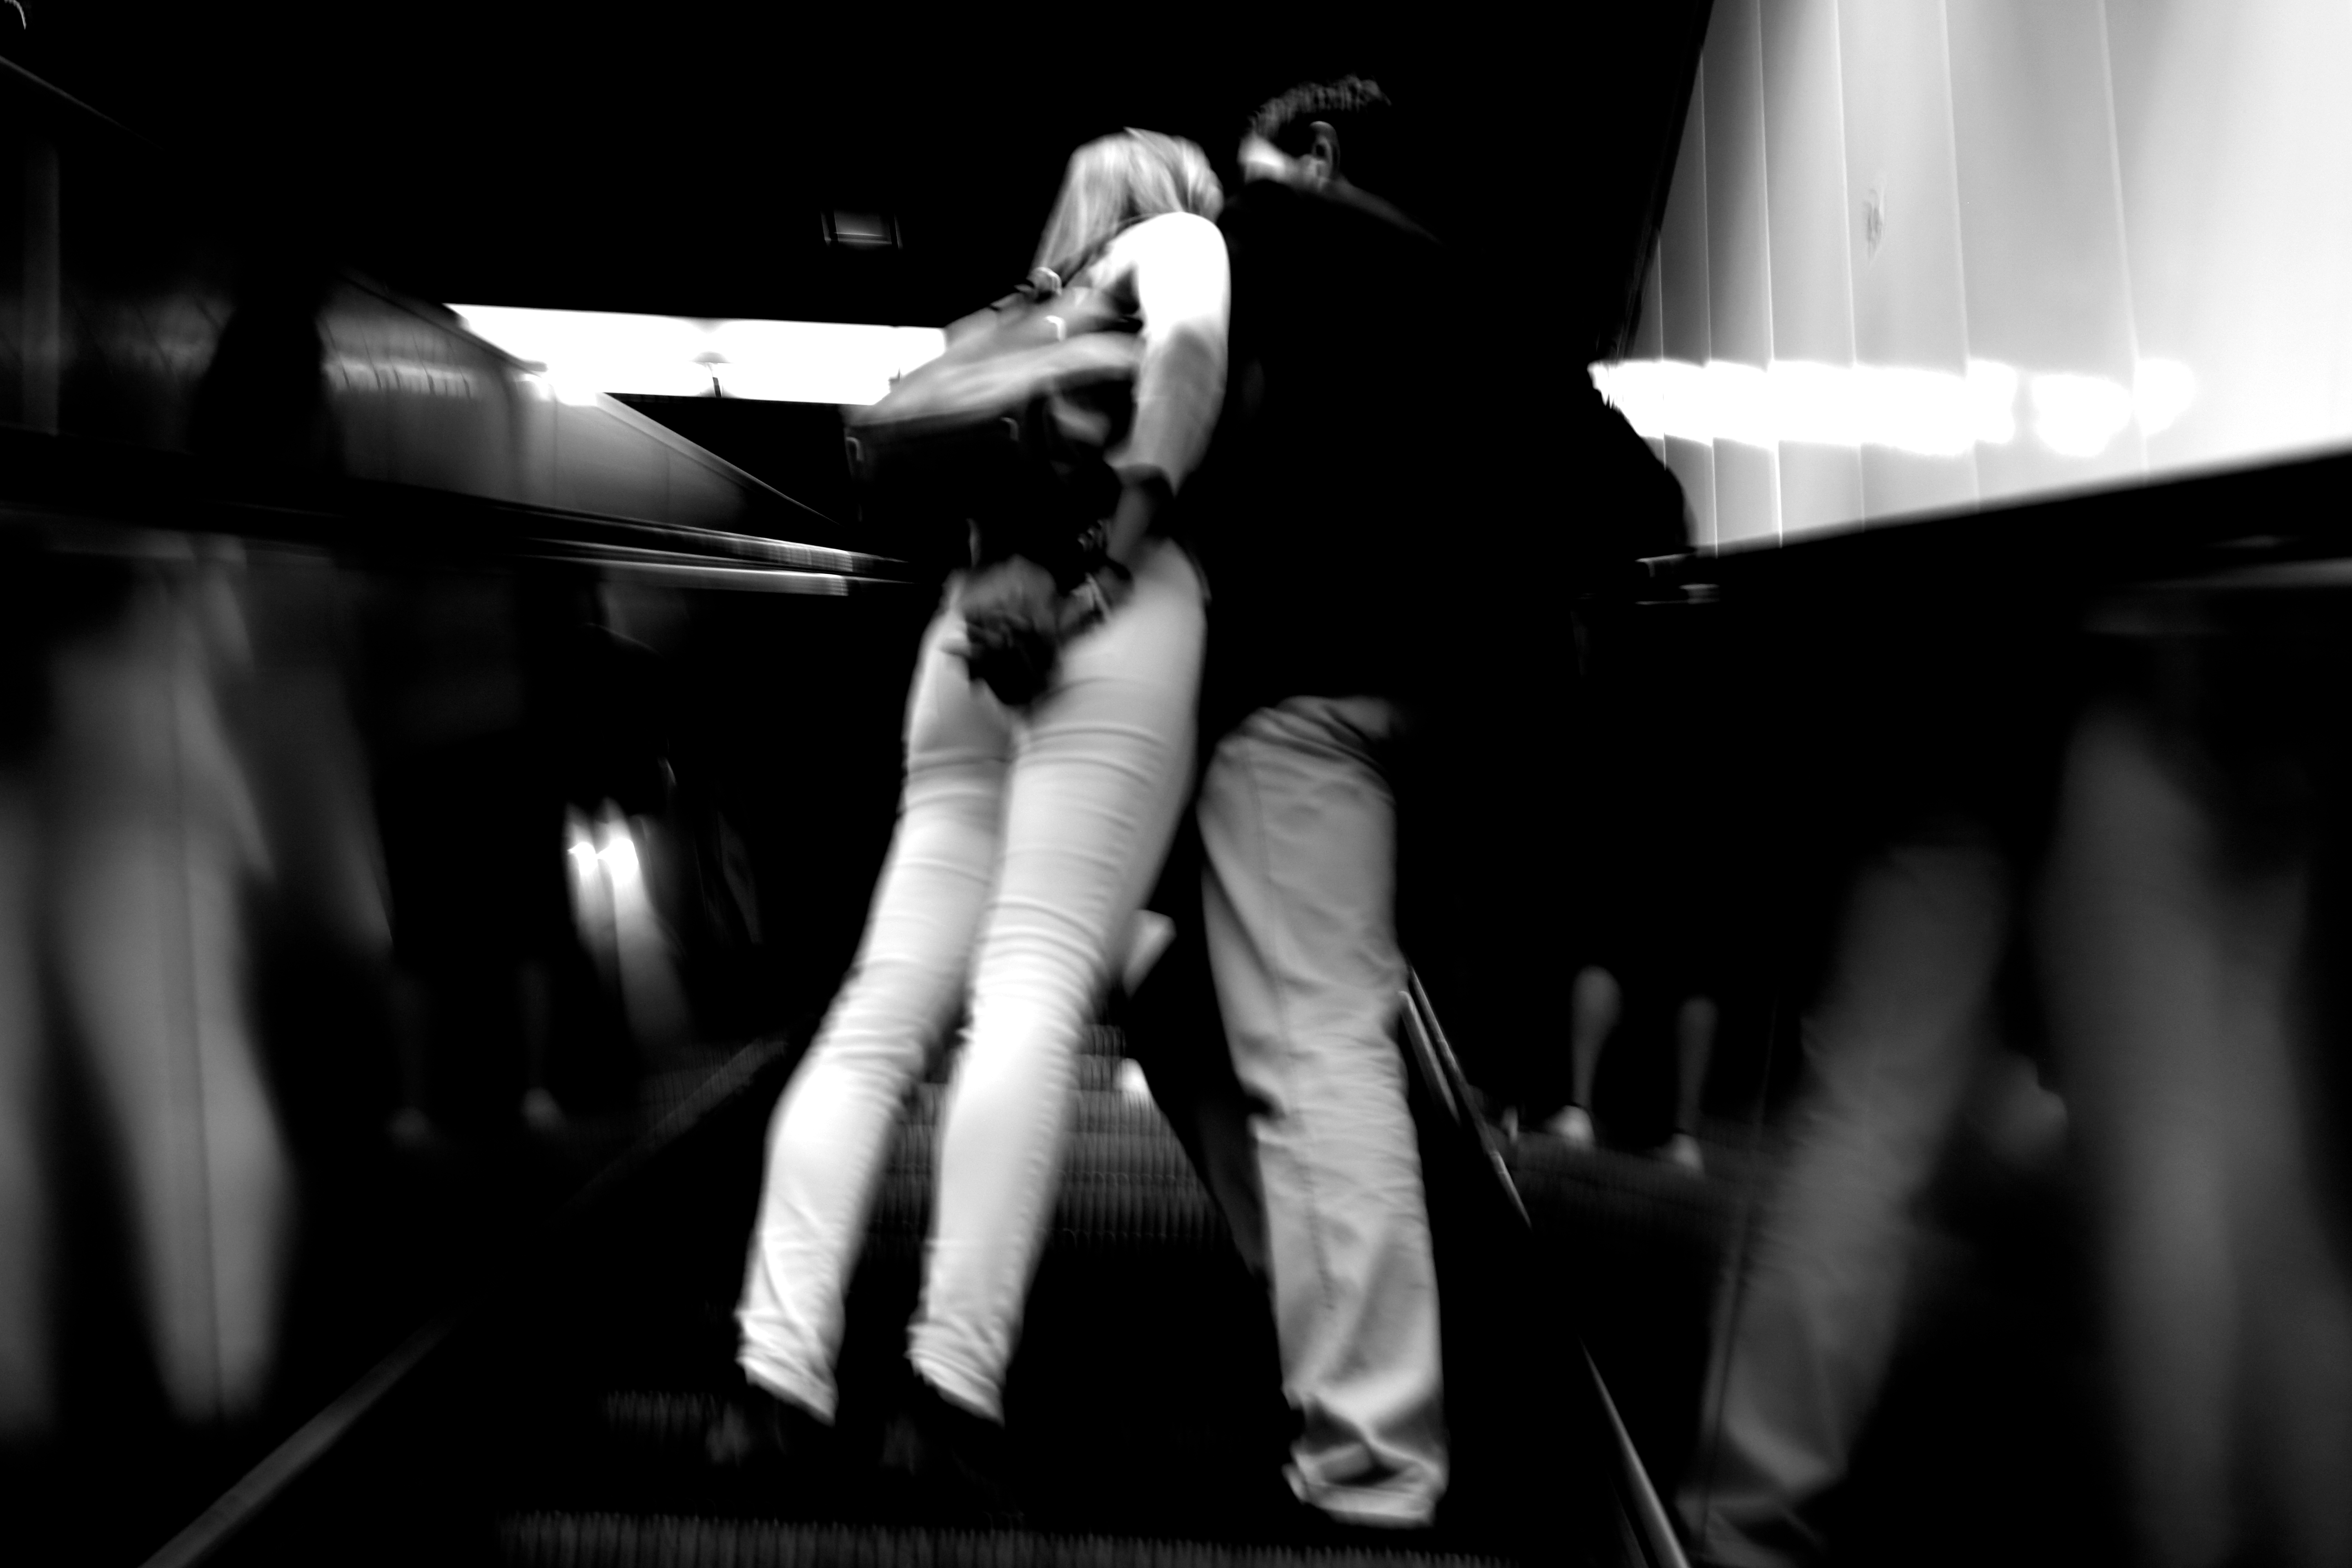
person, black and white, people, street, town, city, urban, escalator, europe, love, dance, couple, monochrome, performance art, streetphotography, bw, blackandwhite, blackwhite, candid, moments, stadt, noir, europa, germany, deutschland, alemania, allemagne, strasse, sw, schwarzweiss, liebe, deutsch, tango, schwarzweis, german, streetscene, snap, entertainment, moment, frankfurtmain, frankfurtammain, frankfurtam, frankfurtamain, francfort, germania, hesse, hassia, hessen, einfarbig, leute, strasenszene, strassenszene, mensch, menschen, persons, personen, strassenfotografie, stdtisch, strase, unposed, twartwit, frankfurt, rolltreppe, paar, pianist, performing arts, monochrome photography, film noir